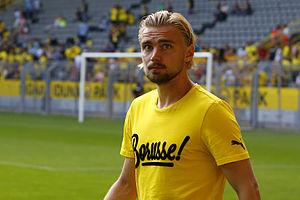
Marcel Schmelzer est un footballeur allemand né le 22 janvier 1988 à Magdebourg en Allemagne. Il évolue au poste d'arrière latéral gauche pour le Borussia Dortmund en Bundesliga.